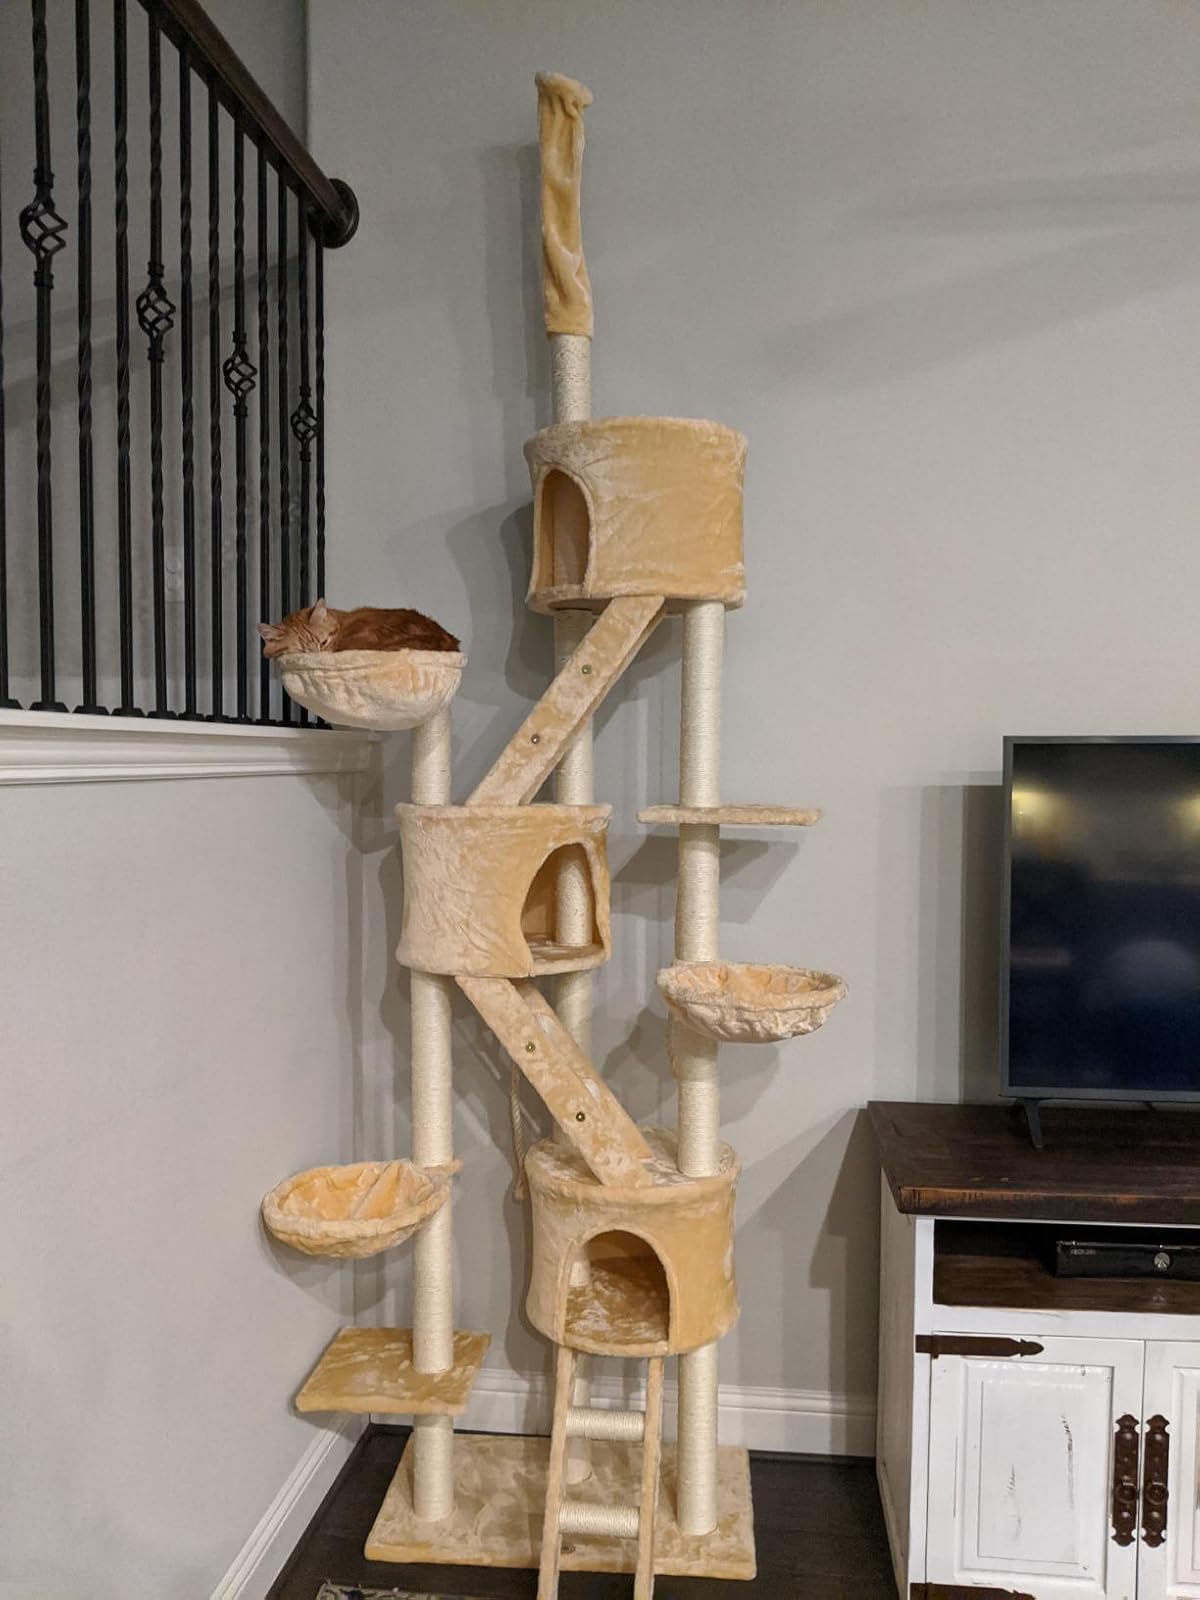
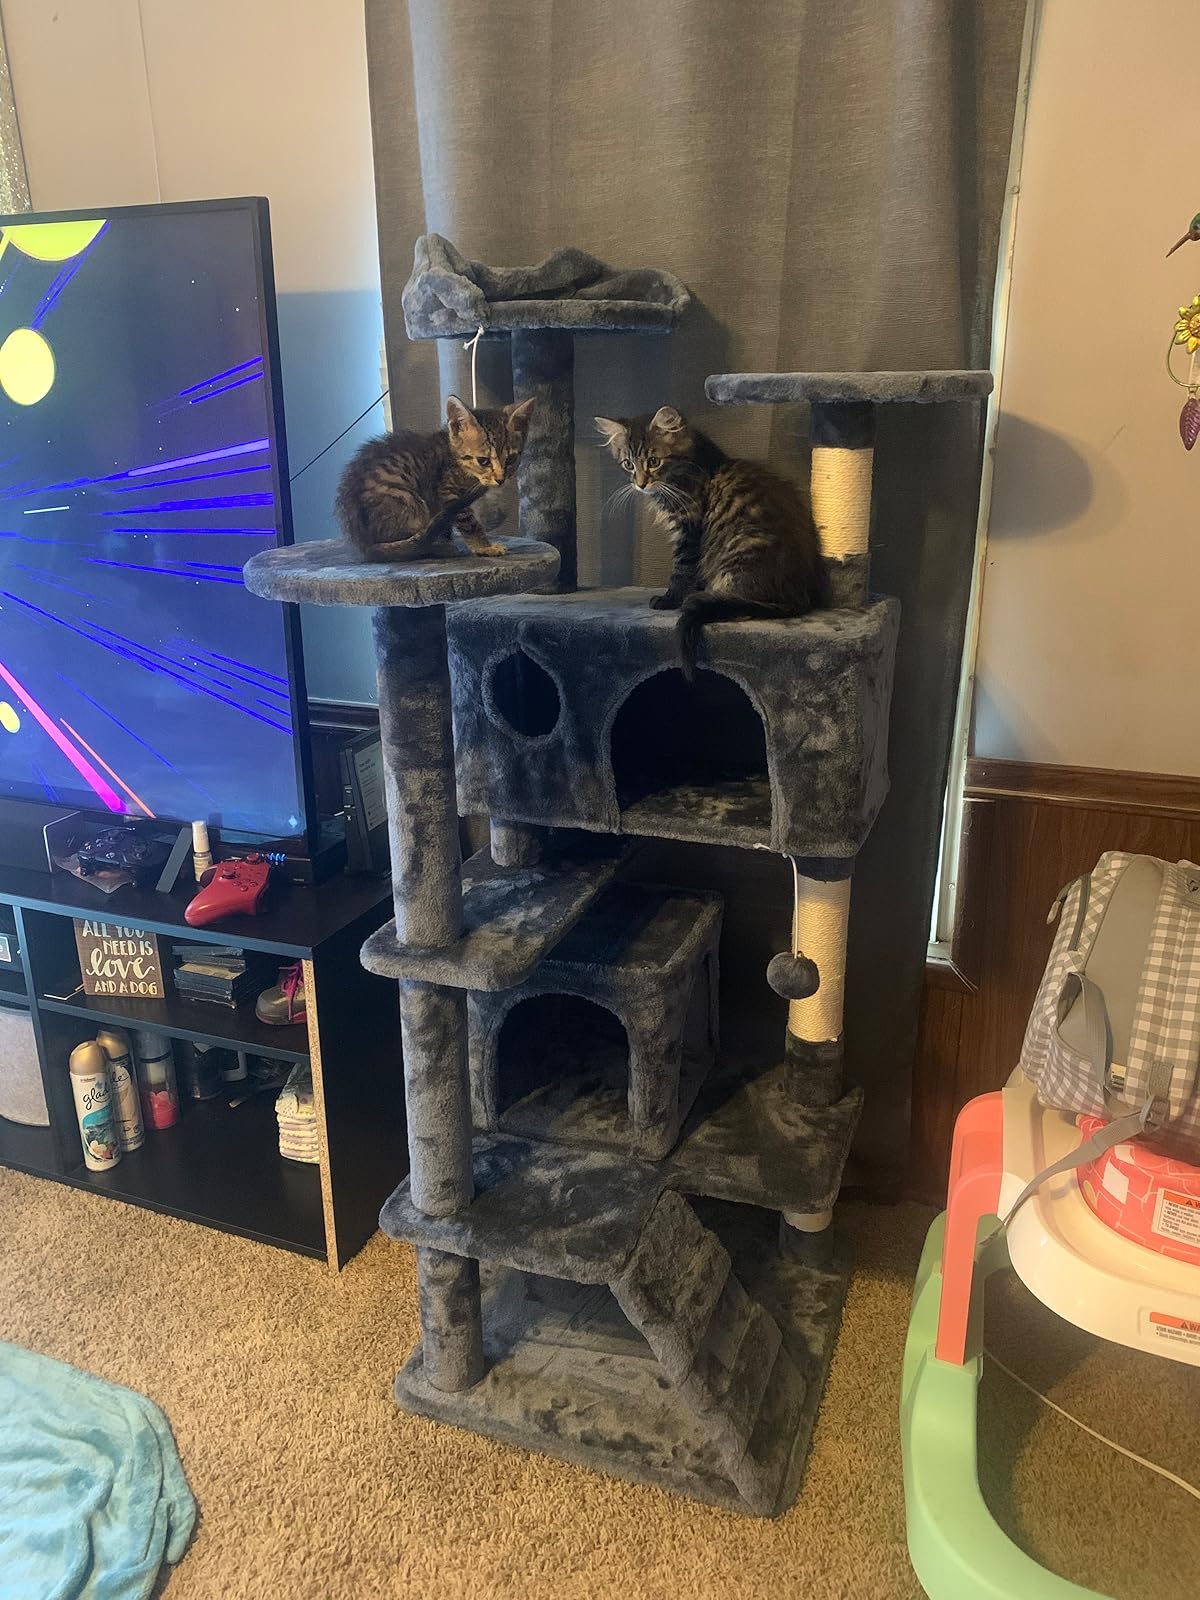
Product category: items_cat tree
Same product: no